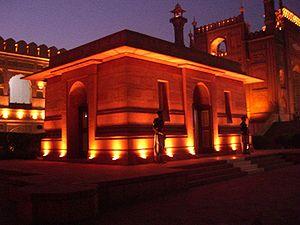
Lahore est une ville du Pakistan située sur la rivière Ravi, affluent de l'Indus. Elle compte plus de onze millions d'habitants, faisant d'elle la deuxième ville du Pakistan après Karachi et la 45ᵉ du monde. Capitale de la province du Pendjab, elle est un grand centre universitaire et culturel et dispose de la plus grande mosquée d'Asie, Moyen-Orient exclu.